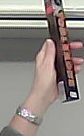
Product: toblerone_black